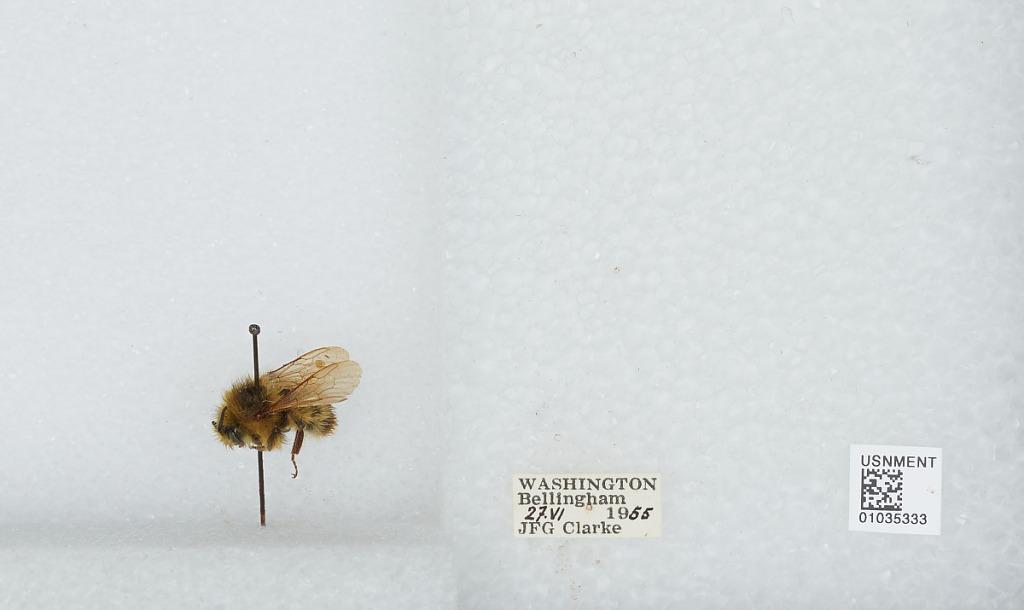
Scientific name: Bombus (Pyrobombus) mixtus Cresson
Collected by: J. Clarke
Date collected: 1955-6-27
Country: United States
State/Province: Washington
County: Whatcom
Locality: Bellingham
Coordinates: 48.7503, -122.475